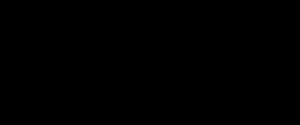
Spintharus flavidus est une espèce d'araignées aranéomorphes de la famille des Theridiidae.